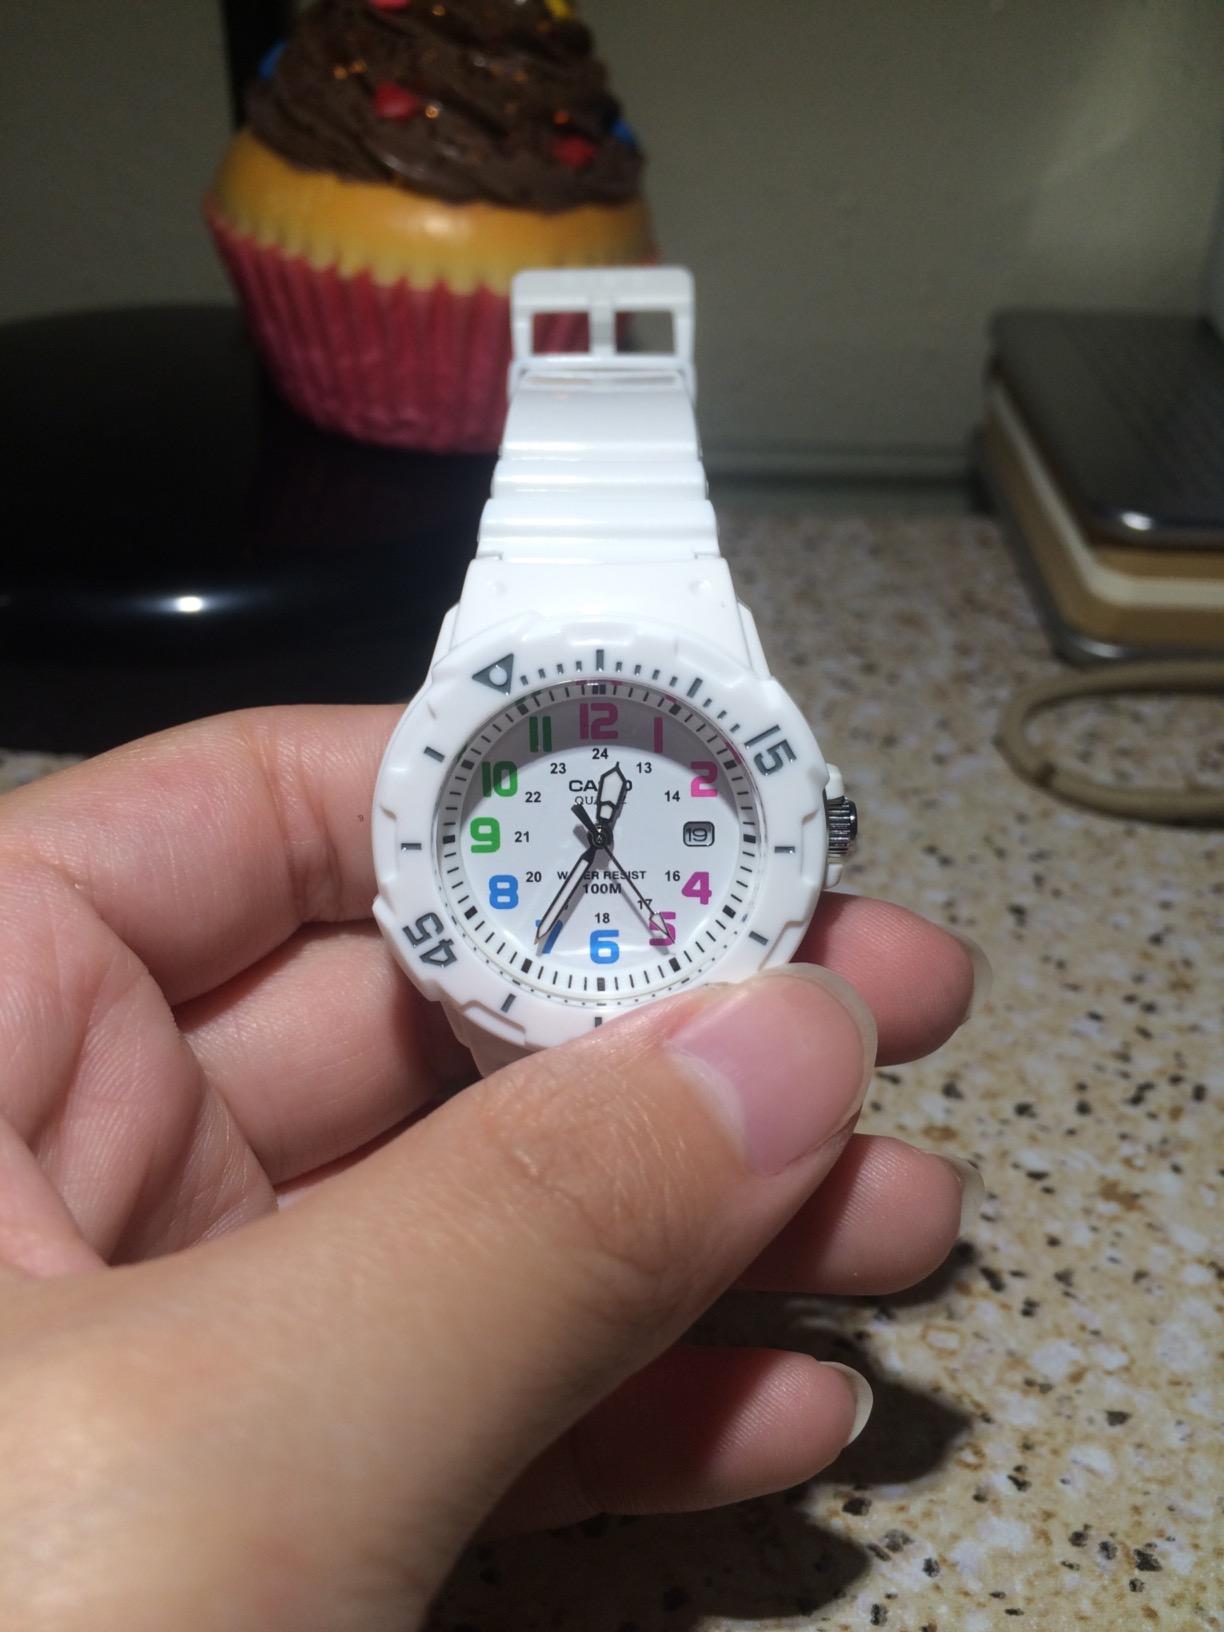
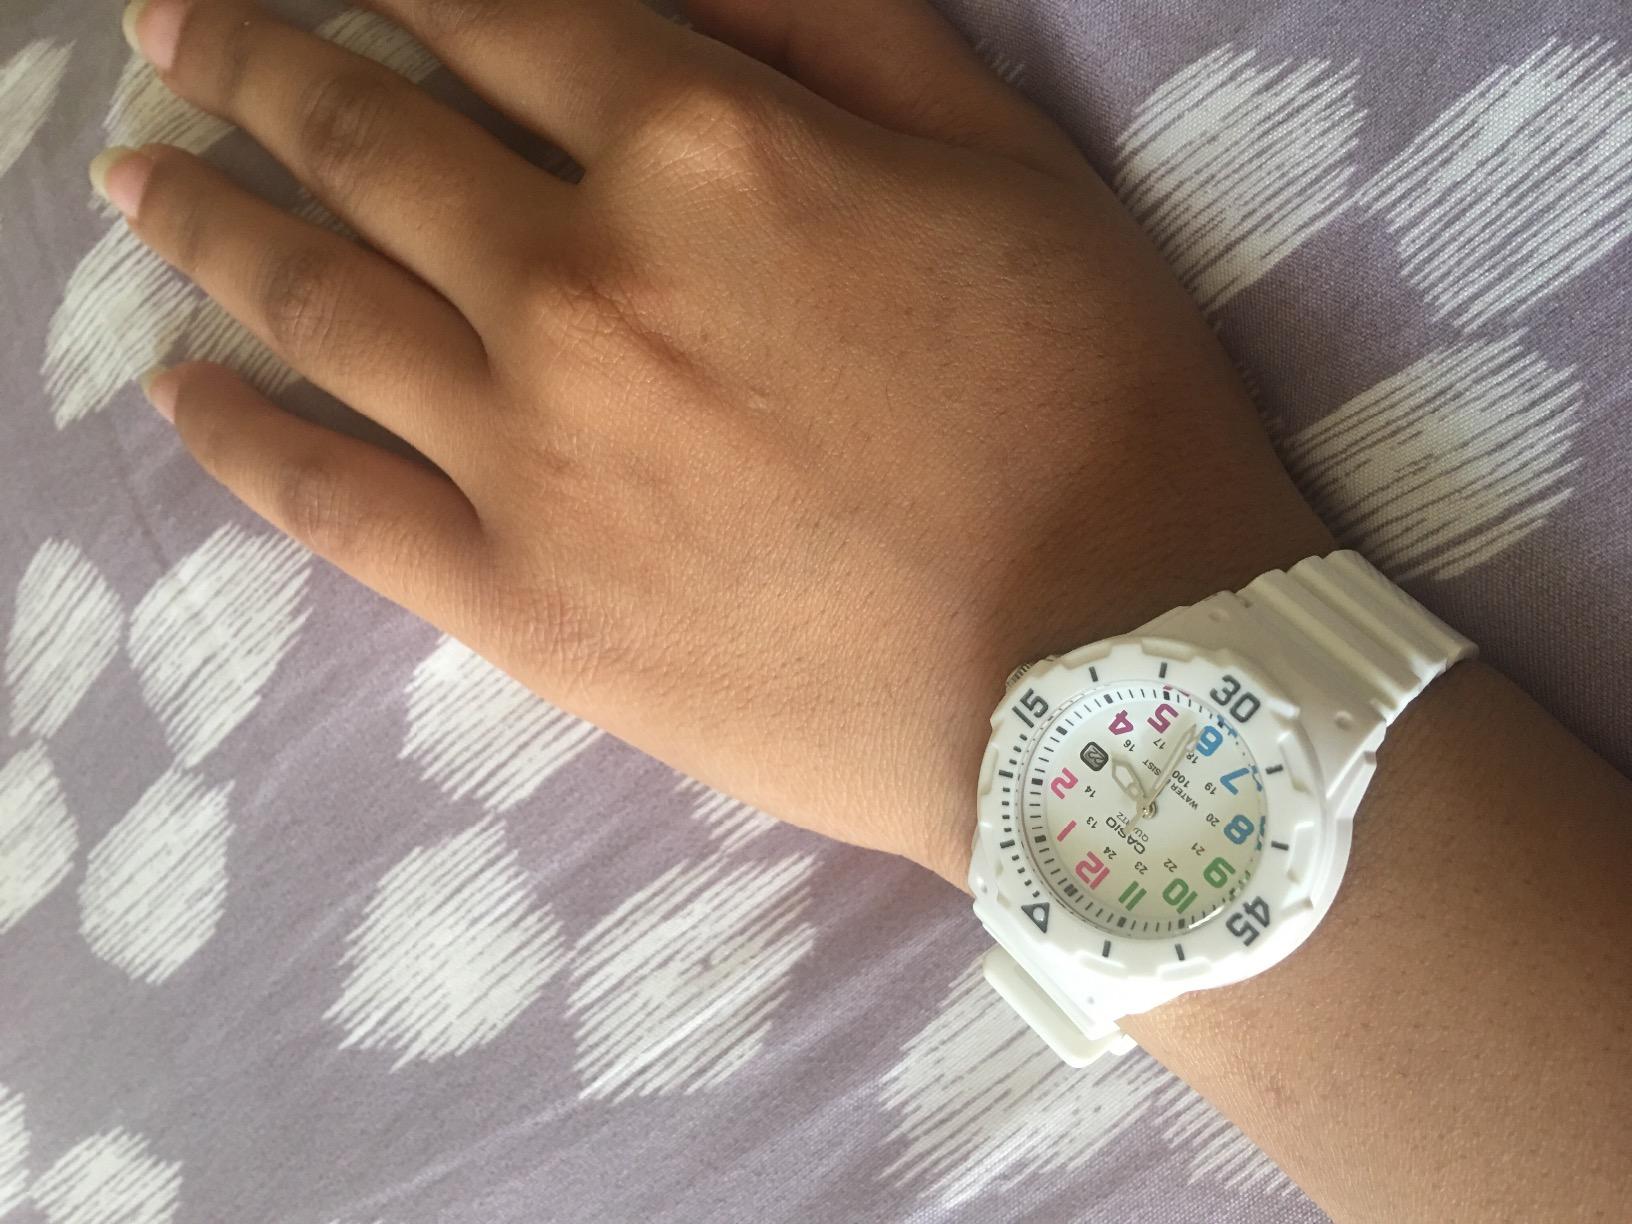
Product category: accessories_watch
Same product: yes